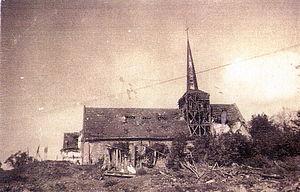
Maisnières, appelée localement Maisnières-en-Vimeu, est une commune française située à l'ouest du département de la Somme, en région Hauts-de-France.